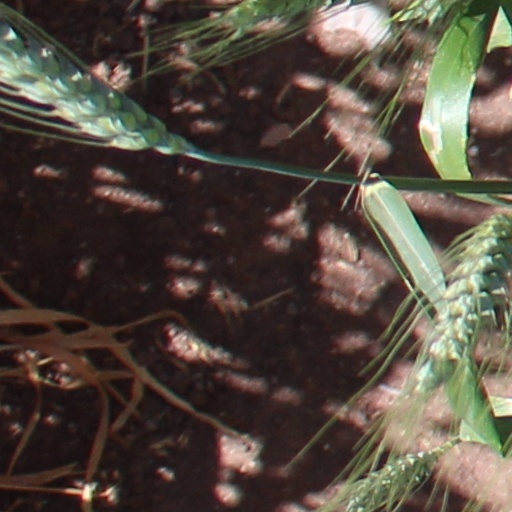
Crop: wheat